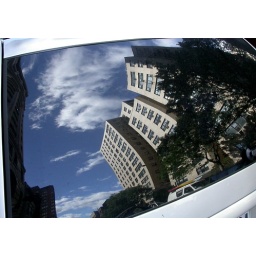
bent buildings in car window